Tift College

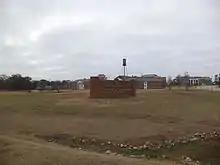
State Offices South at Tift College

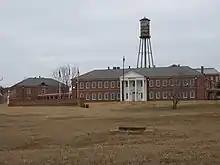
Monroe Hall

Tift College was a private liberal arts women's college located in Forsyth, Georgia. Founded in 1849, the college ceased operations in 1987, after being merged with Mercer University in nearby Macon, Georgia.